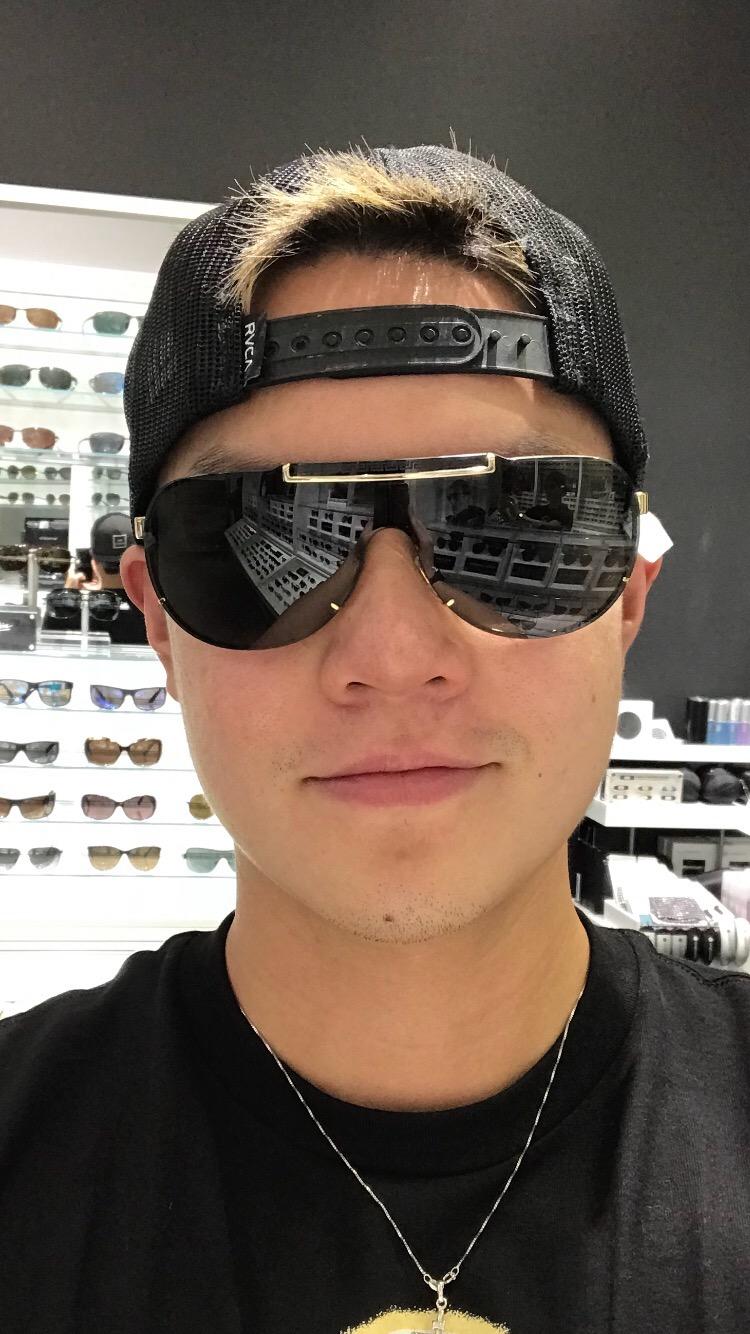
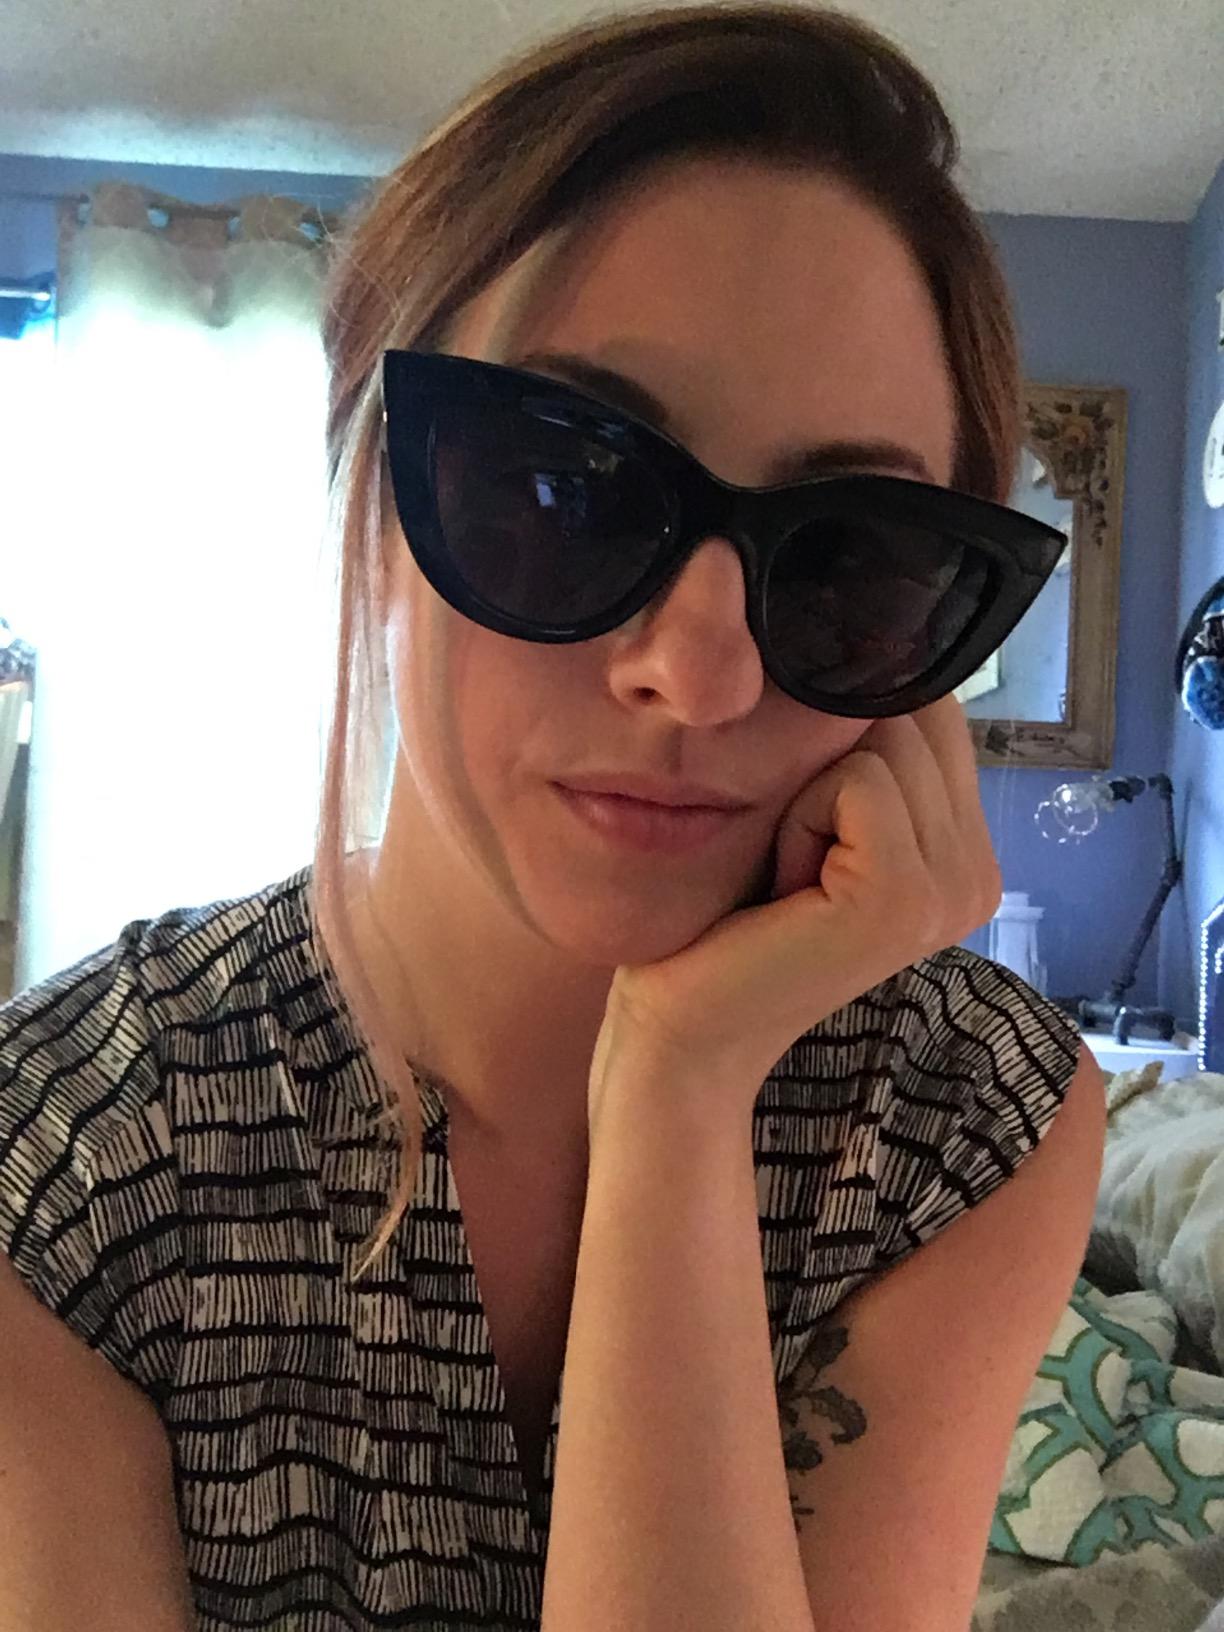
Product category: accessories_sunglasses
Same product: no